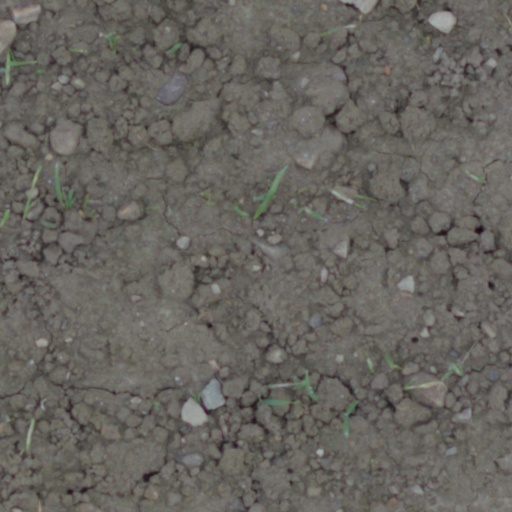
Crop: wheat